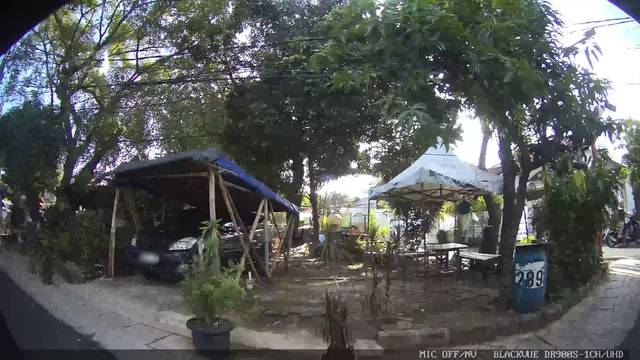
Region: Indonesia
Coordinates: -6.183, 106.87